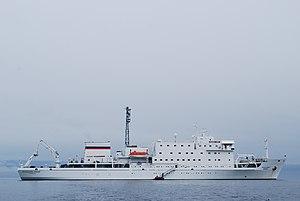
Akademik Ioffe est un navire océanographique russe appartenant à la